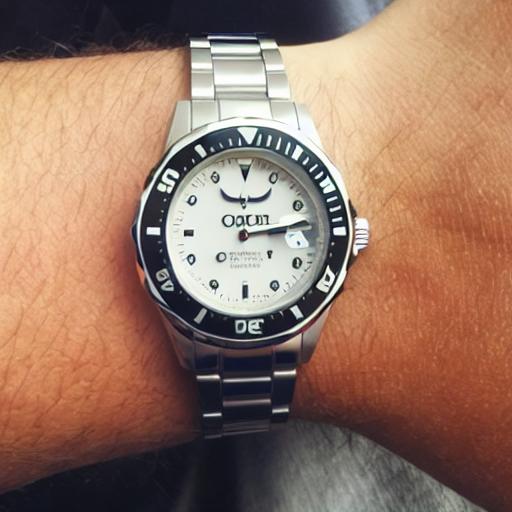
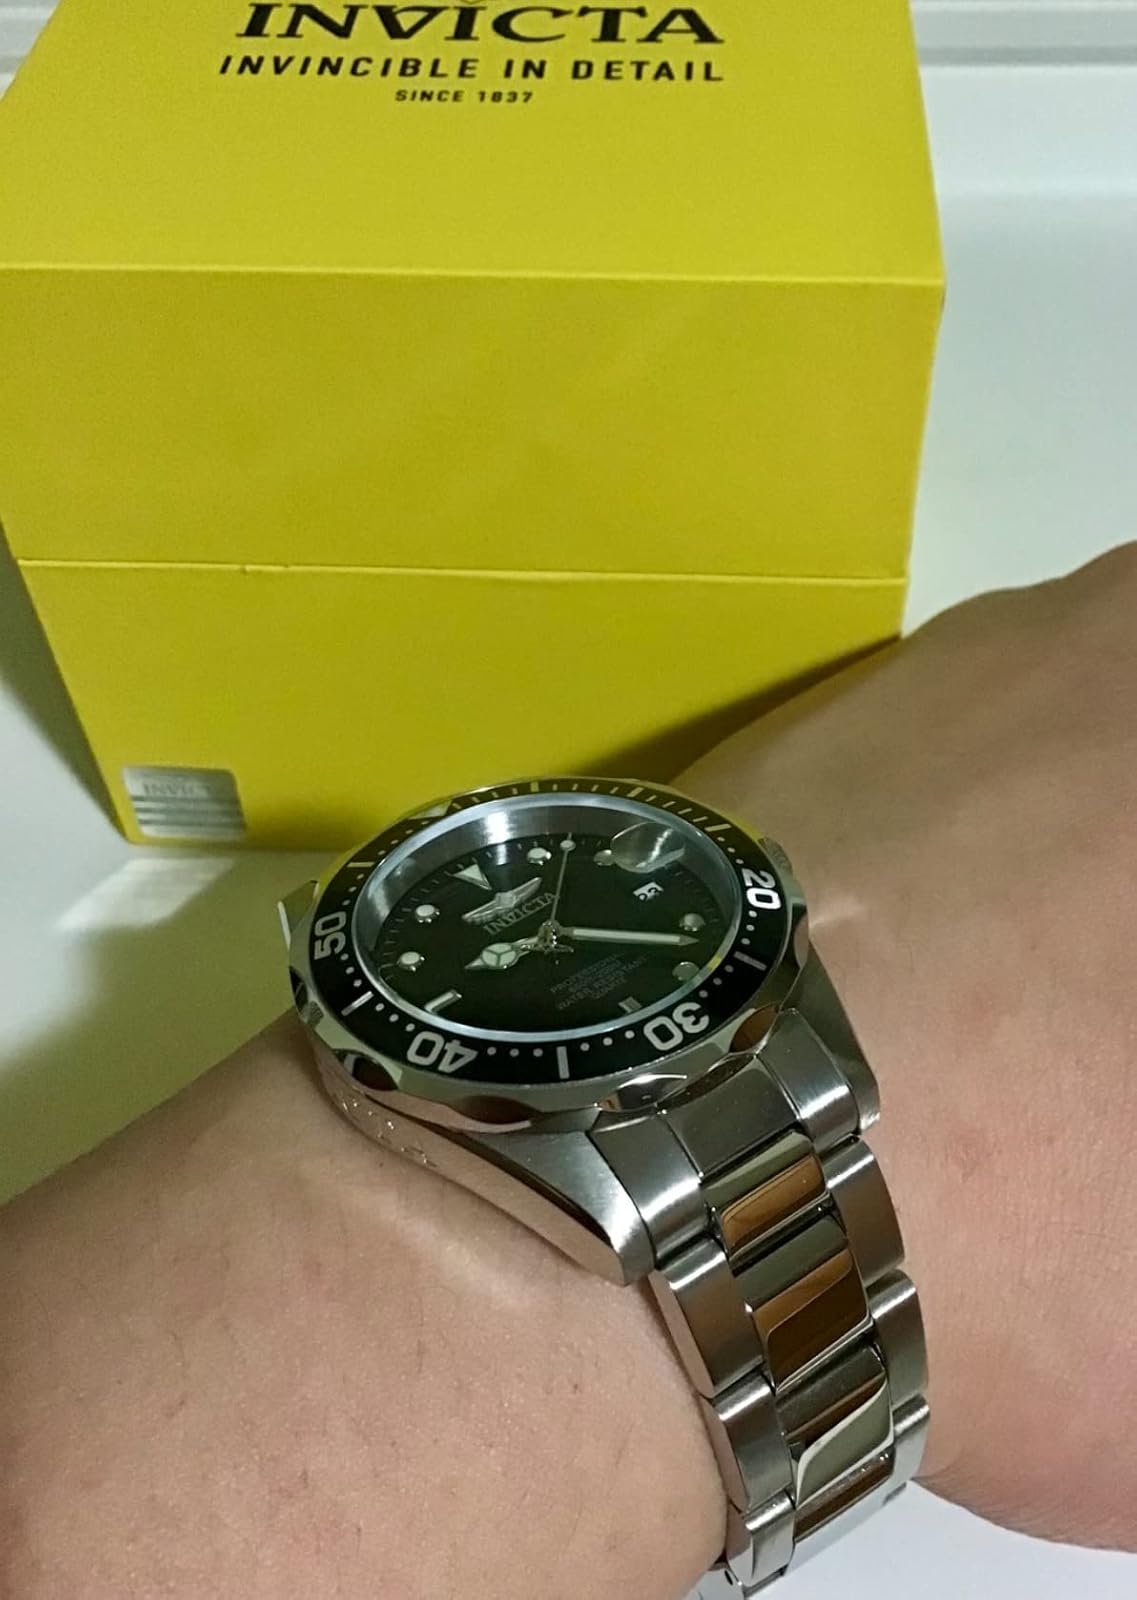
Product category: accessories_watch
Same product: no